Vayk

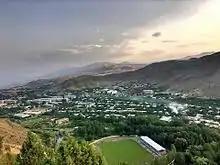
General view of Vayk

After the short-lived independence of Armenia between 1918 and 1920, the region became one of the main centres of the resistance against the Soviet rule, becoming part of the unrecognized Republic of Mountainous Armenia under the leadership of Garegin Nzhdeh.